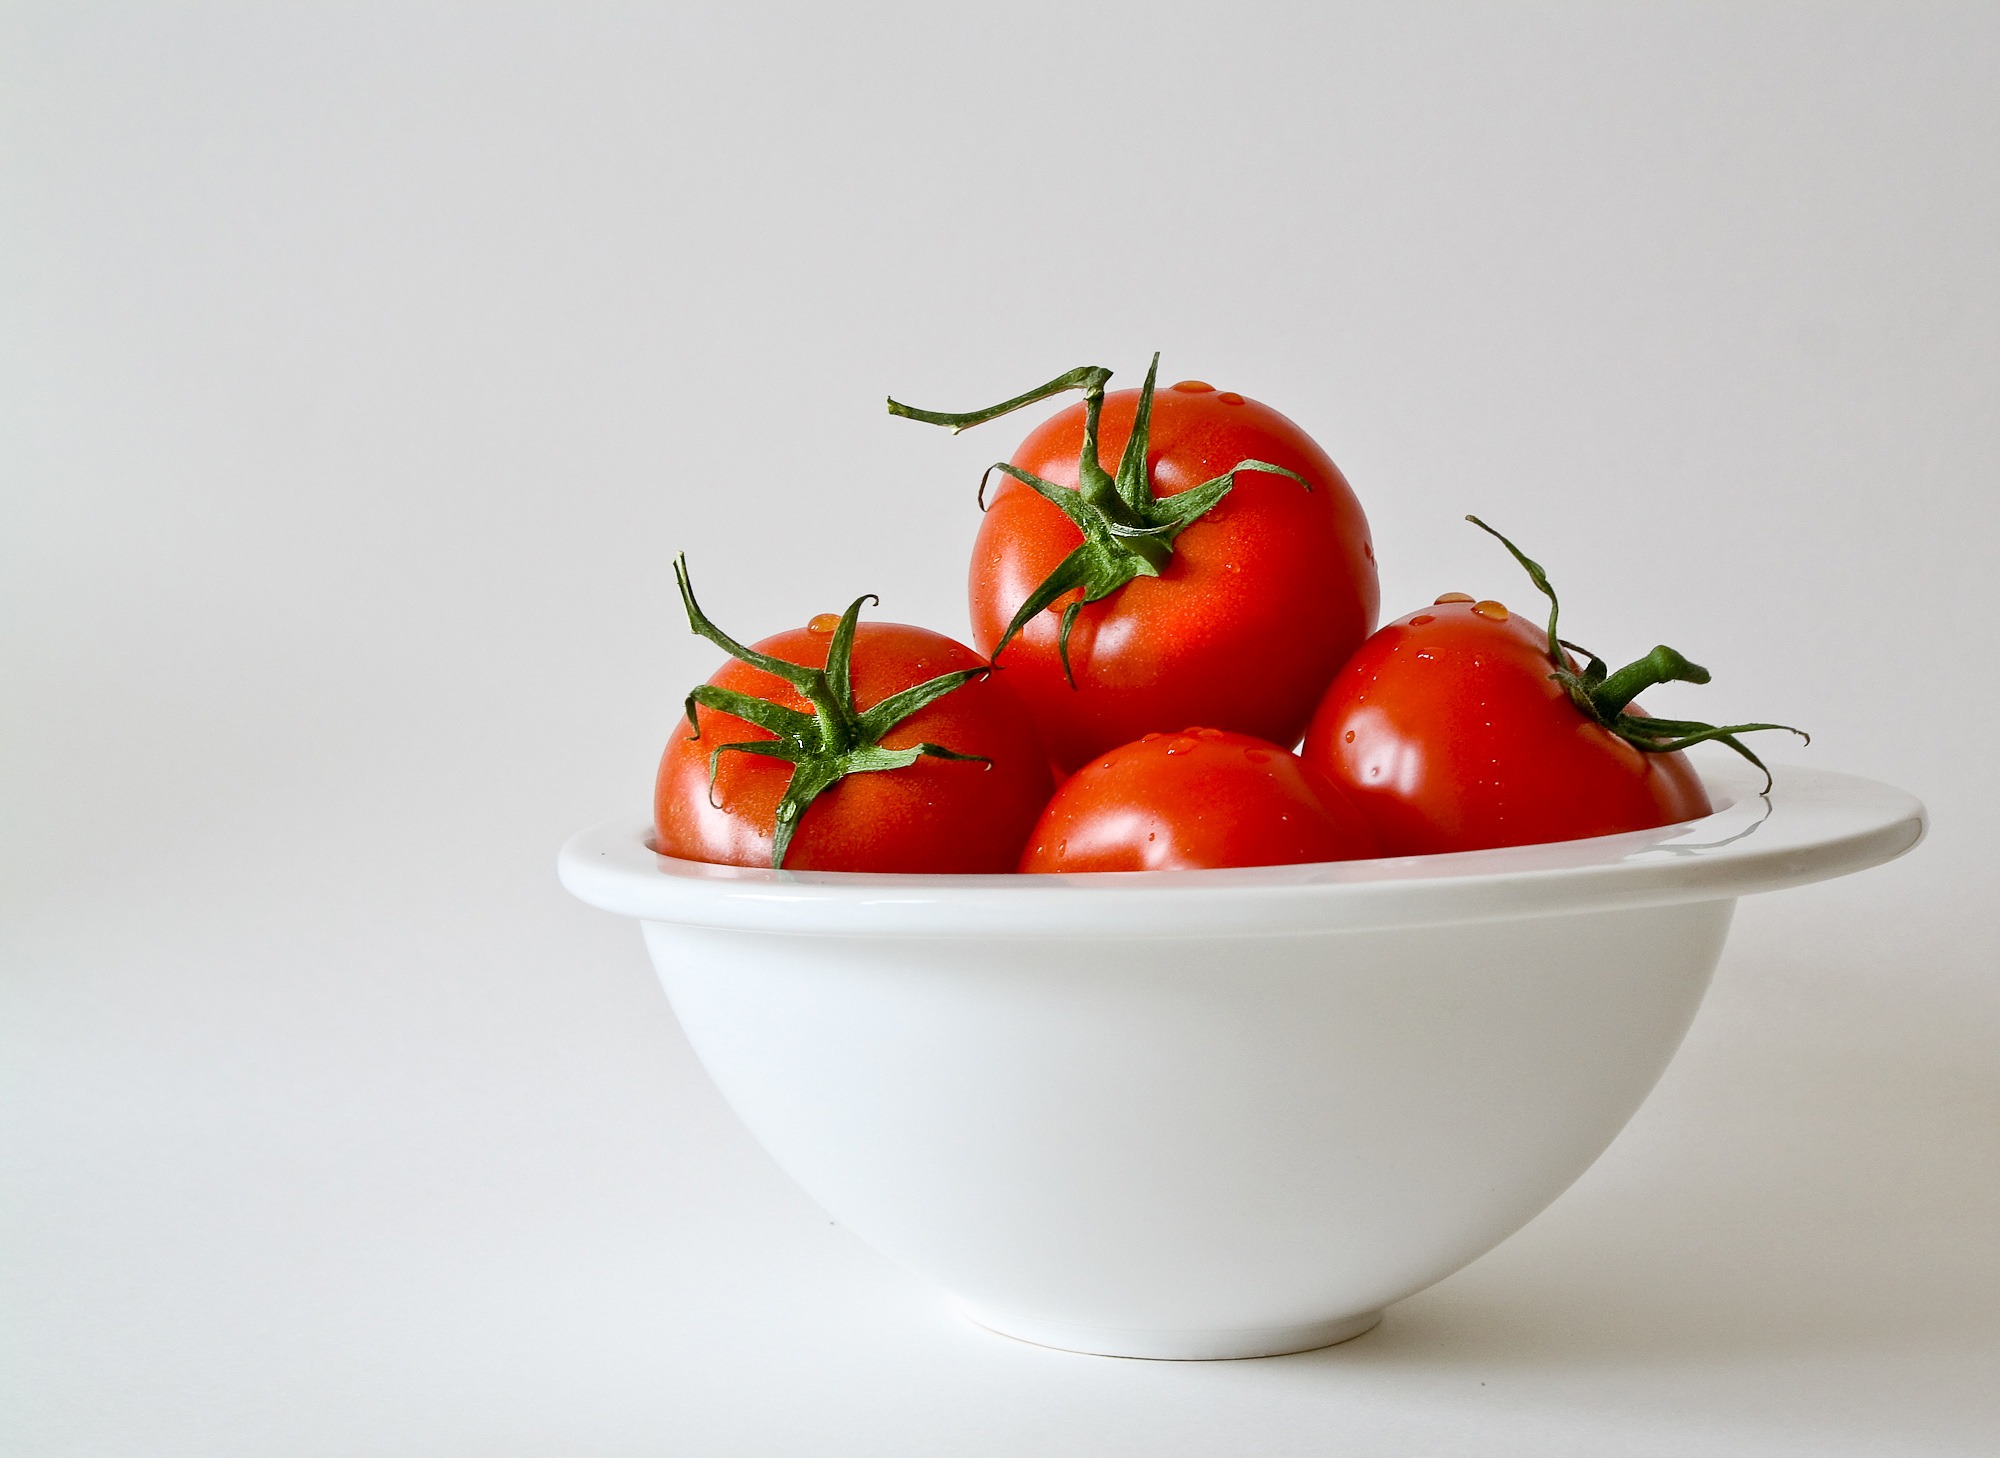
plant, fruit, dish, food, red, produce, vegetable, kitchen, cook, tomato, vegetables, tomatoes, frisch, flowering plant, land plant, potato and tomato genus